Matvey Kuzmin

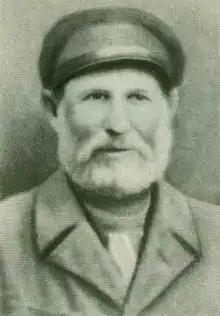

Matvey Kuzmich Kuzmin (3 August 1858 – 14 February 1942) was a Russian peasant who was killed in World War II. He was posthumously the oldest person to be named a Hero of the Soviet Union on May 8, 1965 based on his age at death.